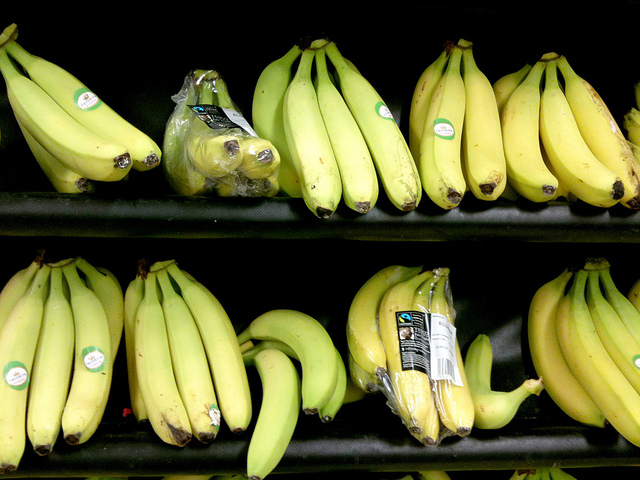
user: Given an image and a question. Answer the question in a short answer. Question: Where could this be found? Short Answer:
assistant: grocery store